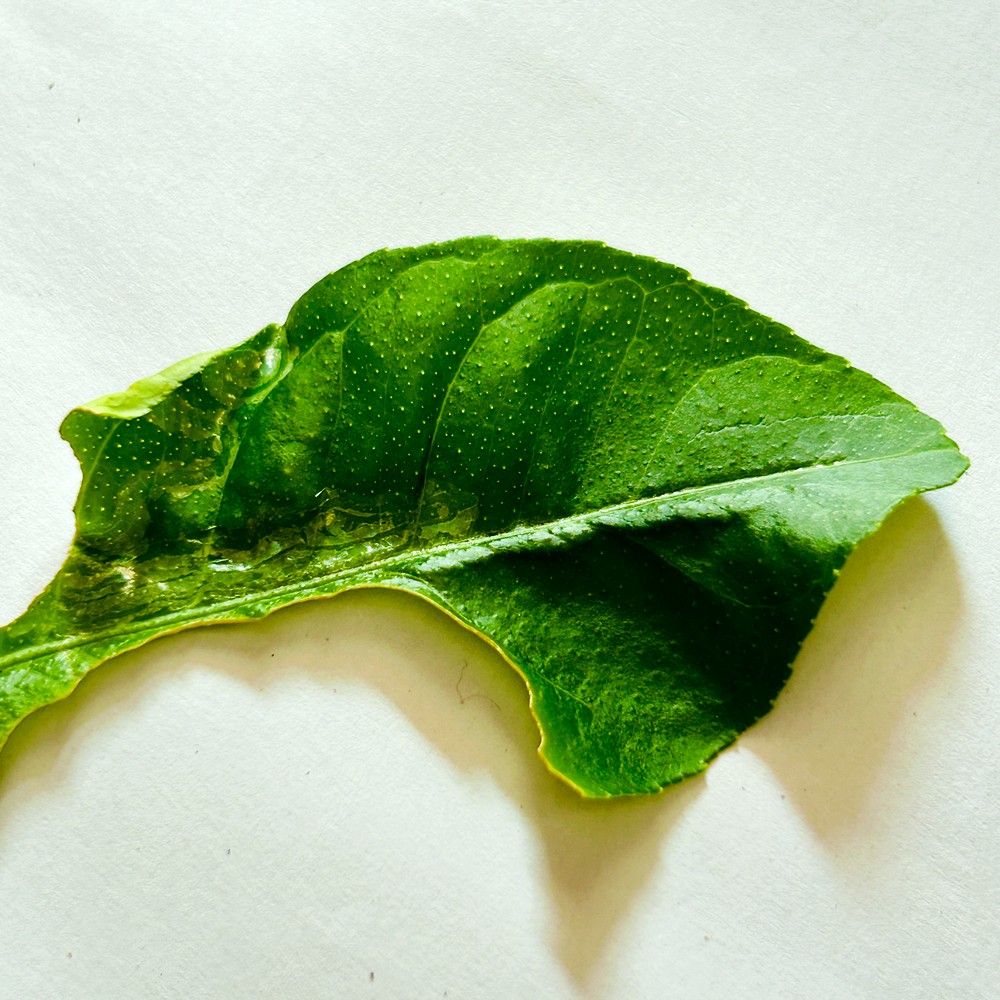
Label: Deficiency Leaf